Richard Morris Hunt

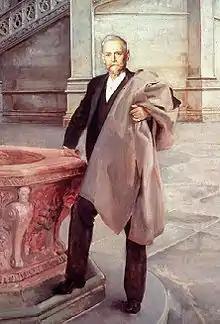
Portrait of Richard Morris Hunt by John Singer Sargent (1895).

Hunt was born at Brattleboro, Vermont into the prominent Hunt family. His father, Jonathan Hunt, was a lawyer and U.S. congressman, whose own father, Jonathan Hunt, senior, was lieutenant governor of Vermont. Hunt's mother, Jane Maria Leavitt, was the daughter of Thaddeus Leavitt, Jr., a merchant, and a member of the influential Leavitt family of Suffield, Connecticut.